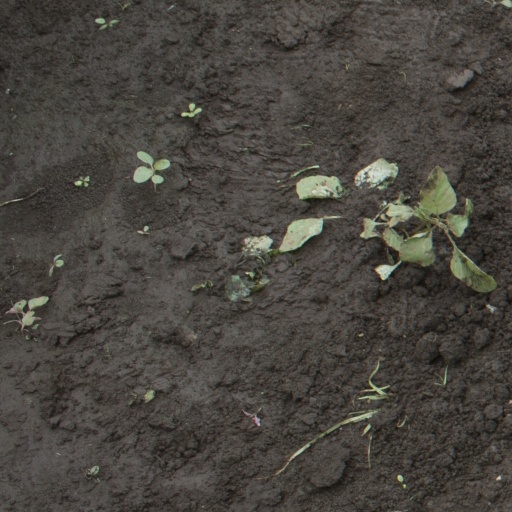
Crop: soybean